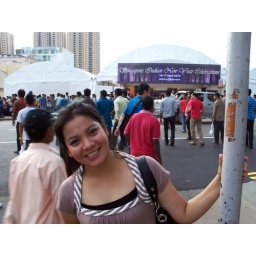
Singapore Trip - April 2010. Blending in Tips: go to a nearby tree or pole and strike a pose.